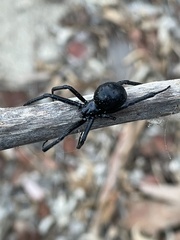
Species: Lactrodectus_hesperus